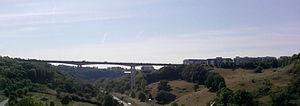
Viaduc de l'Europe, et le quartier de Bourran sur la droite de la photo.
Rodez est une commune française du Midi de la France, au nord-est de Toulouse. Elle est la préfecture du département de l'Aveyron en région Occitanie, siège de Rodez Agglomération, de la première circonscription de l'Aveyron ainsi que du conseil départemental de l'Aveyron.
Le viaduc de Bourran, parfois nommé viaduc de l'Europe, est un pont-route français situé sur la commune de Rodez, dans le département de l'Aveyron. Il porte la route départementale 840, ancienne nationale 140.
Bourran est un quartier de Rodez dans le département français de l'Aveyron, qui a reçu le label de « pôle d'excellence rurale ».